Answer in natural language. Considering the relative positions, where is Doorframe with respect to black colour tv stand? Choose between the following options: above or below
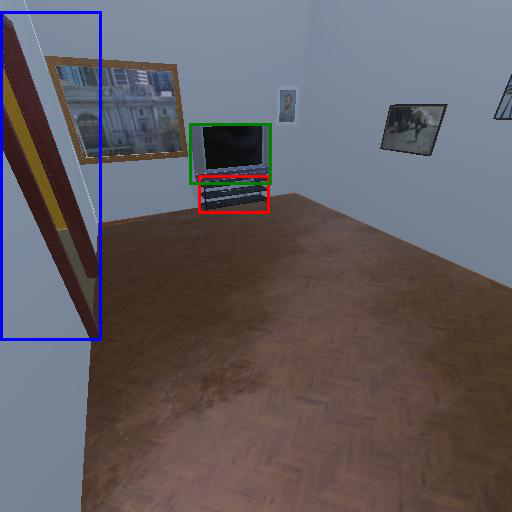
<answer>below</answer>